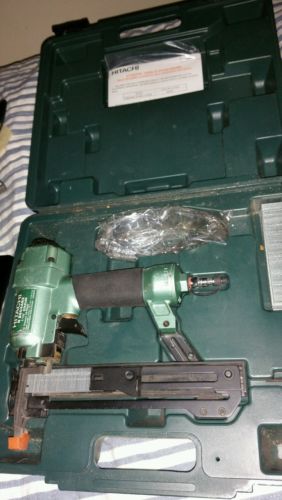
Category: stapler